List of Fringe characters

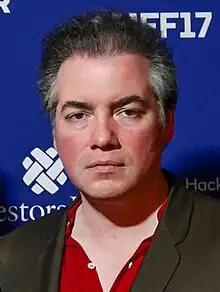
Kevin Corrigan played Sam Weiss

Thomas Jerome Newton (portrayed by Sebastian Roché) is a leader among the shapeshifters and the main antagonist of Season 2.